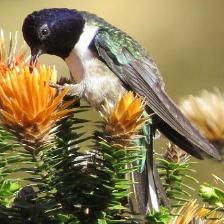
Species: ECUADORIAN HILLSTAR
Scientific name: OREOTROCHILUS CHIMBORAZO
ImageNet parent category: hummingbird